Ludger tom Ring the Elder

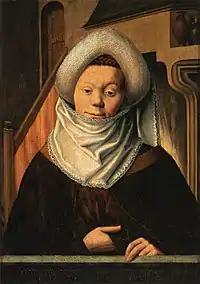
The Delphic Sibyl

He was trained, at least partly, in the Netherlands and had established himself in Münster by 1520. That same year, he married Anna Rorup. The following year, he took the engraver, Heinrich Aldegrever, then only nineteen years old, into his studio as a partner. Sometime before 1530, he became a member of the Painters' Guild.